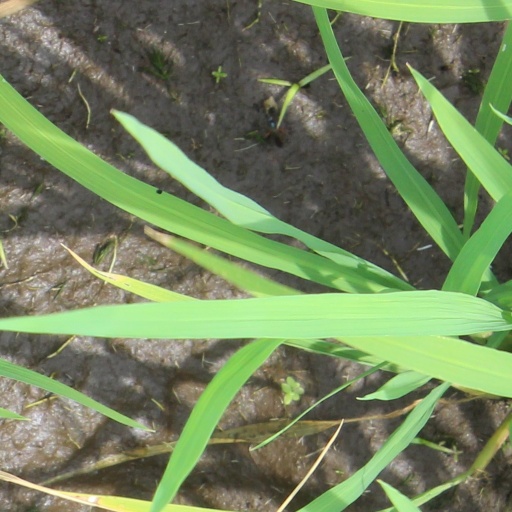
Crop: rice